Louisiana Open

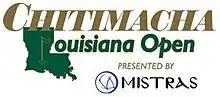

The Chitimacha Louisiana Open was a golf tournament on the Korn Ferry Tour from 1992 to 2022. It was played annually at Le Triomphe Golf and Country Club in Broussard, Louisiana.